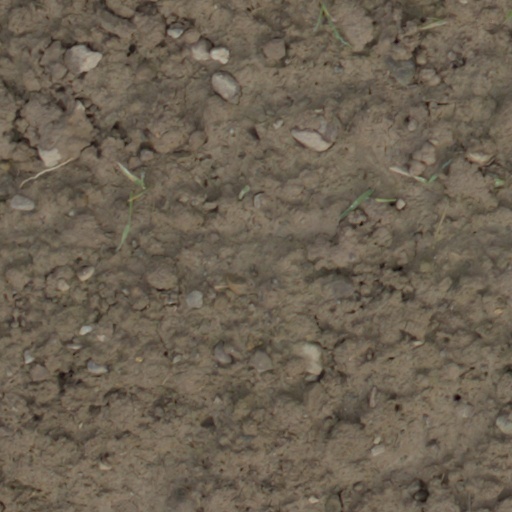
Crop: wheat